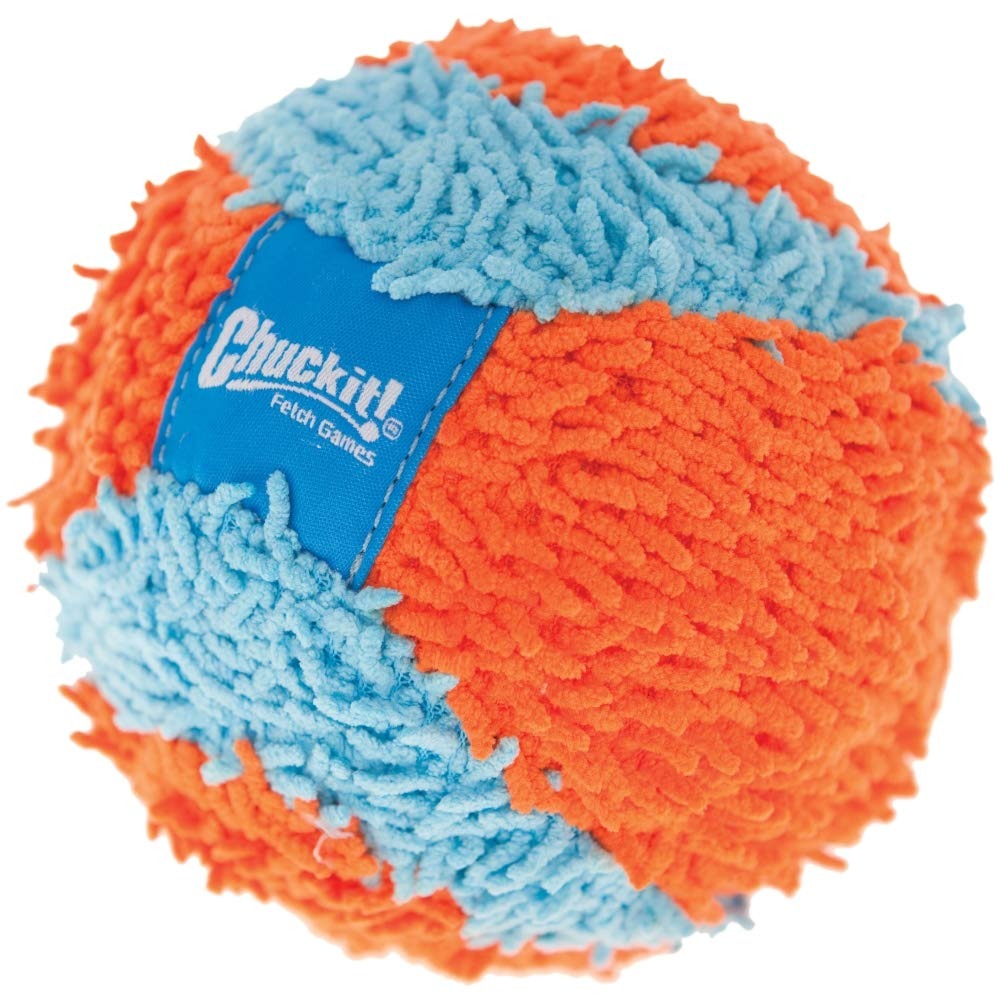
Item Name: Chuckit! Indoor Ball for Small Dogs and Puppies Dog Toy Orange/Blue One Size
Bullet Point 1: FITS CHUCKIT! INDOOR LAUNCHER: For longer throws and slobber-free pickup, Chuckit!'s Indoor Ball is compatible with Chuckit! Indoor Launcher toys for dogs
Bullet Point 2: DURABLE DESIGN: For long-lasting indoor play, the indoor dog ball features a durable, multilayer construction, making them durable toys for dogs
Value: 1.0
Unit: count

Price: 14.95